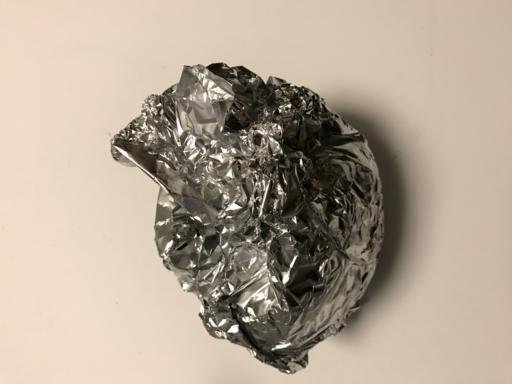
Label: metal